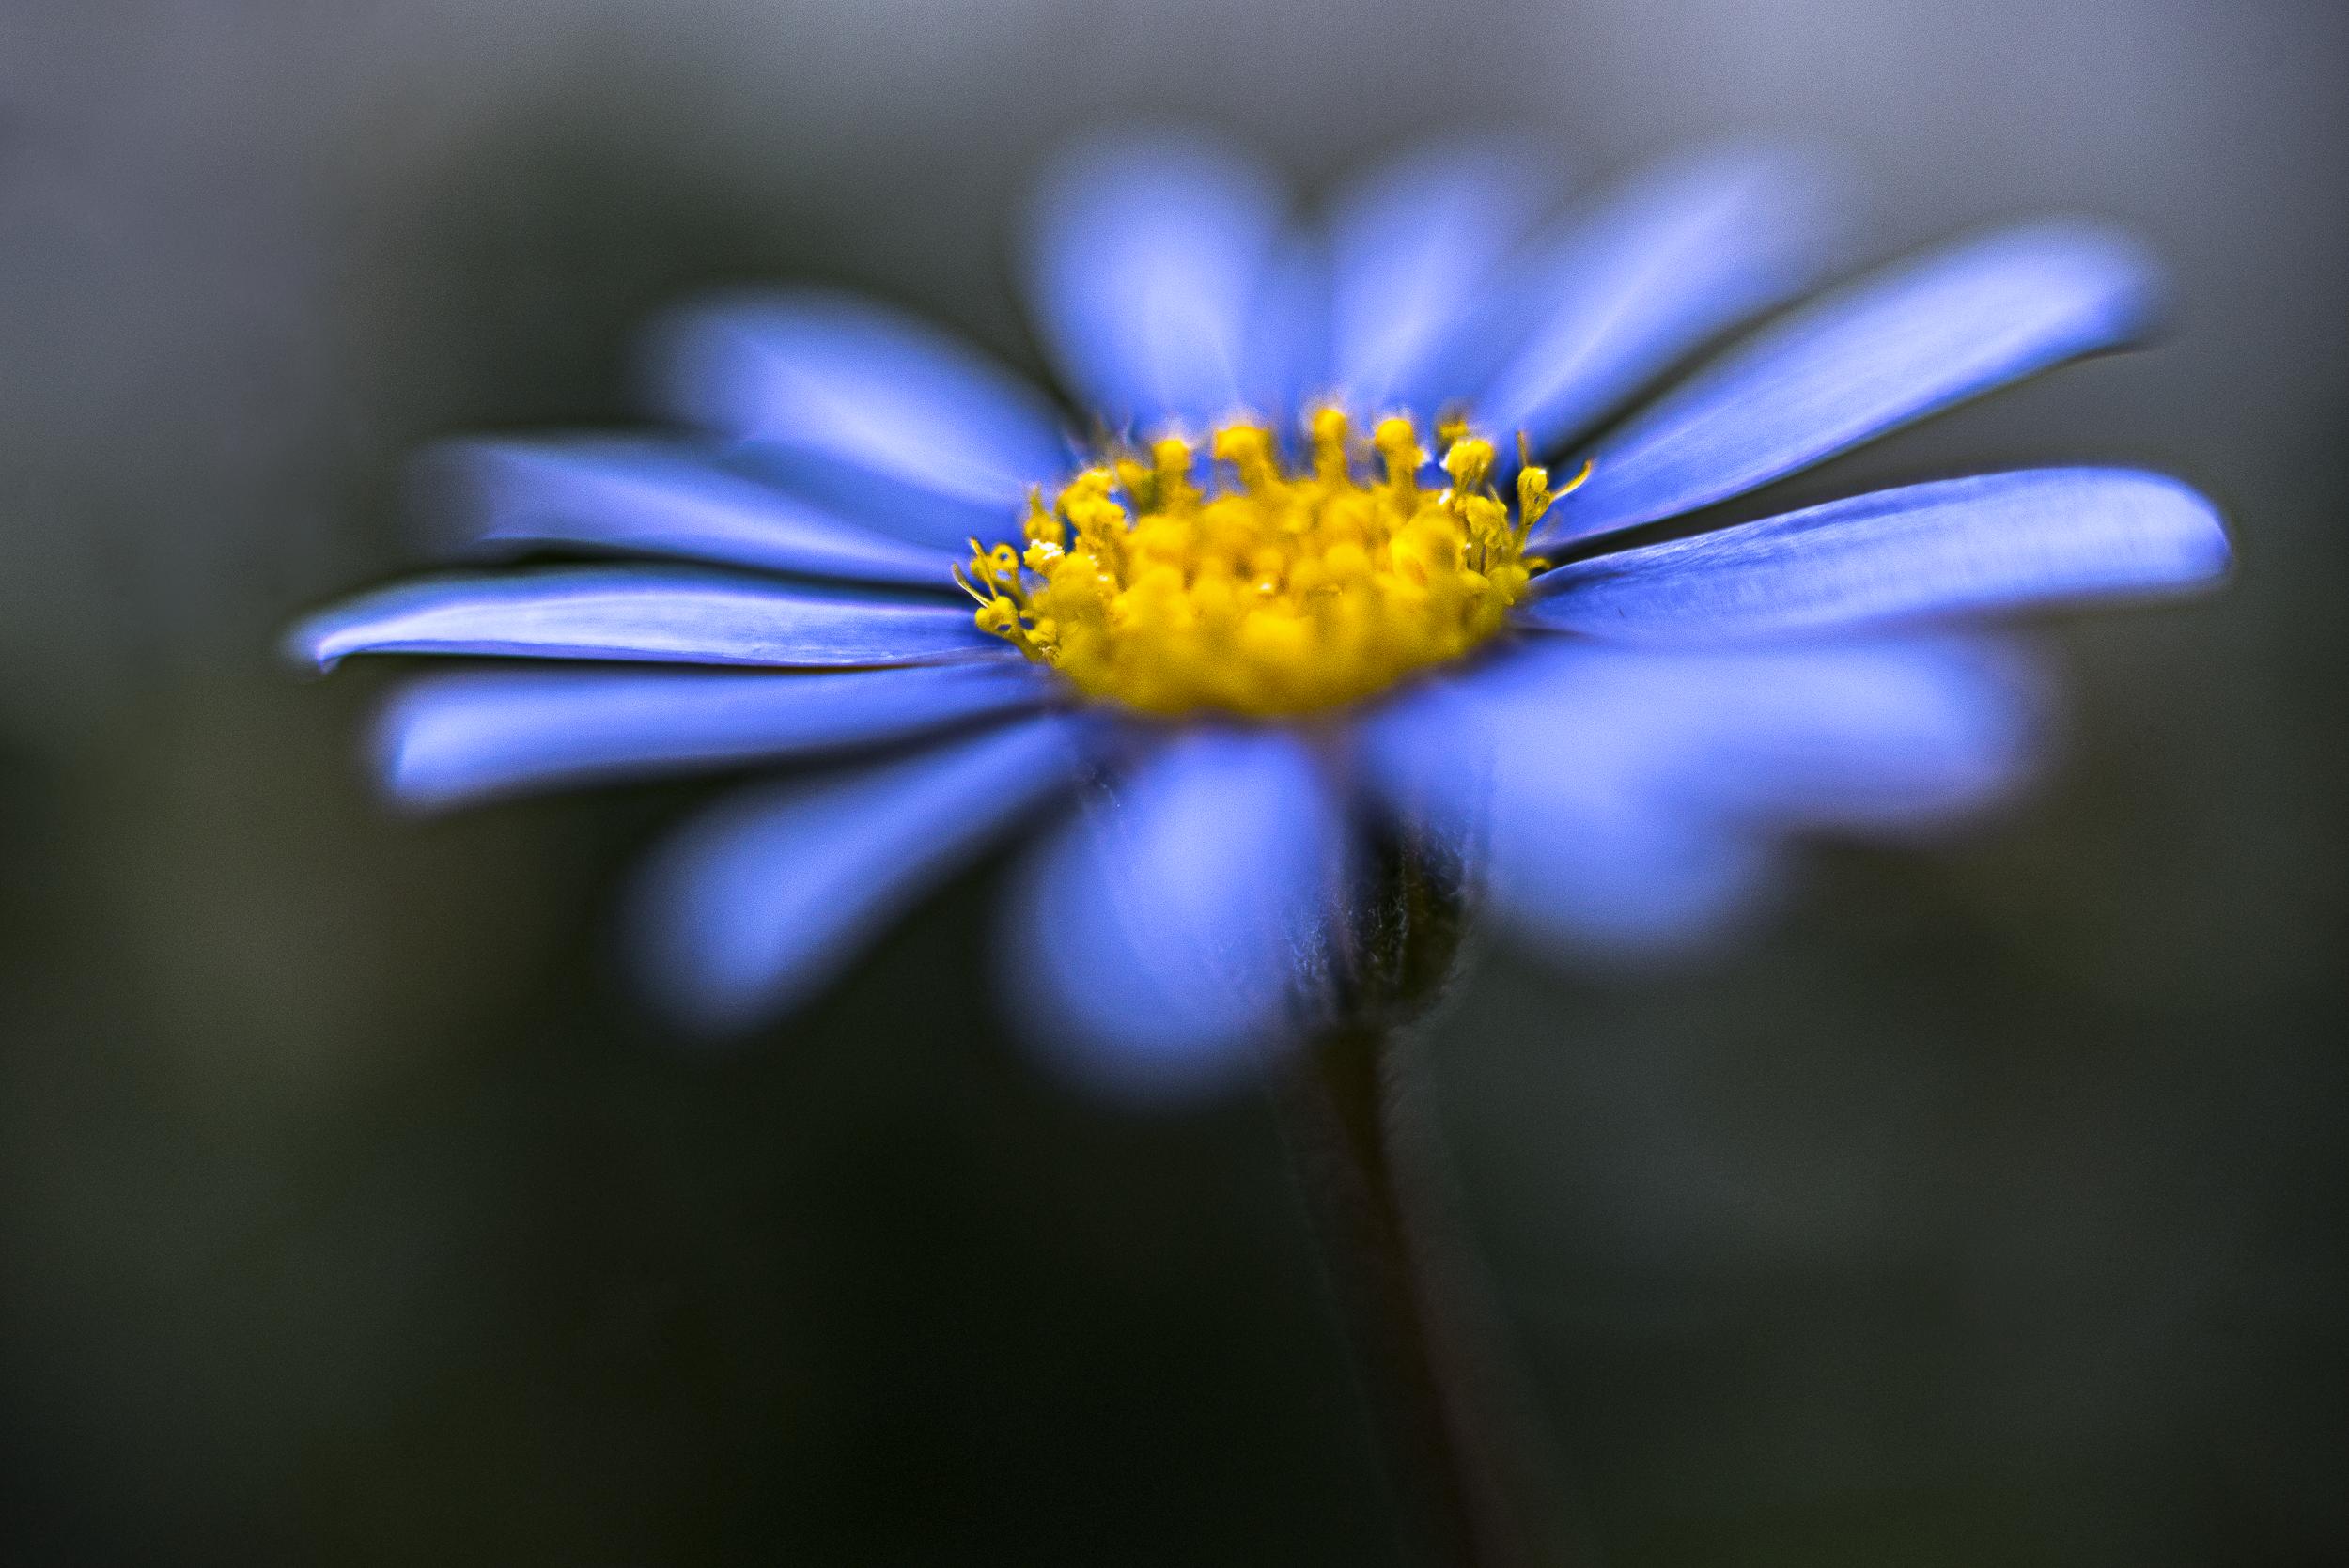
nature, blossom, plant, photography, sunlight, flower, petal, daisy, europe, green, macro, peace, serene, nikon, yellow, closeup, flora, wildflower, close up, pov, fleur, bleu, contraste, soft, nikkor, dof, quiet, douceur, parfum, nikond750, plaisir, pleasure, bienetre, macro photography, c uruyann, flowering plant, daisy family, plant stem, computer wallpaper